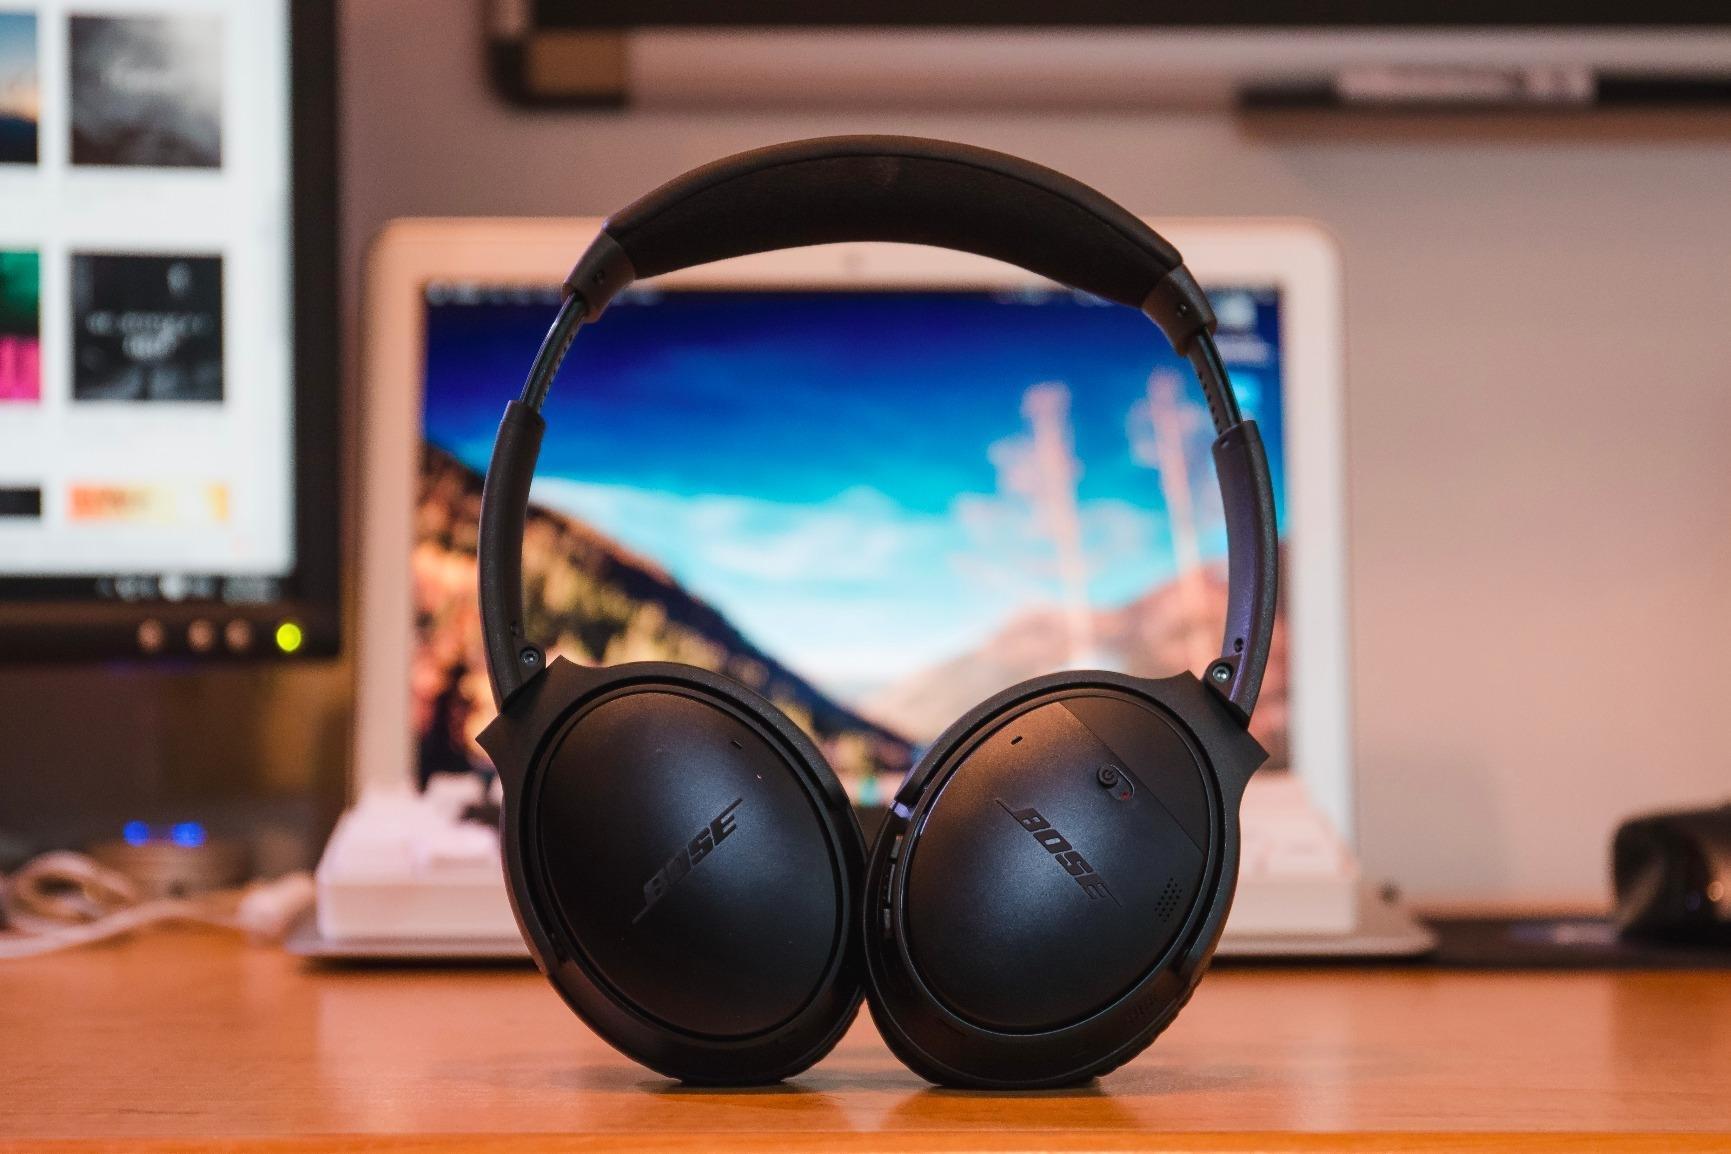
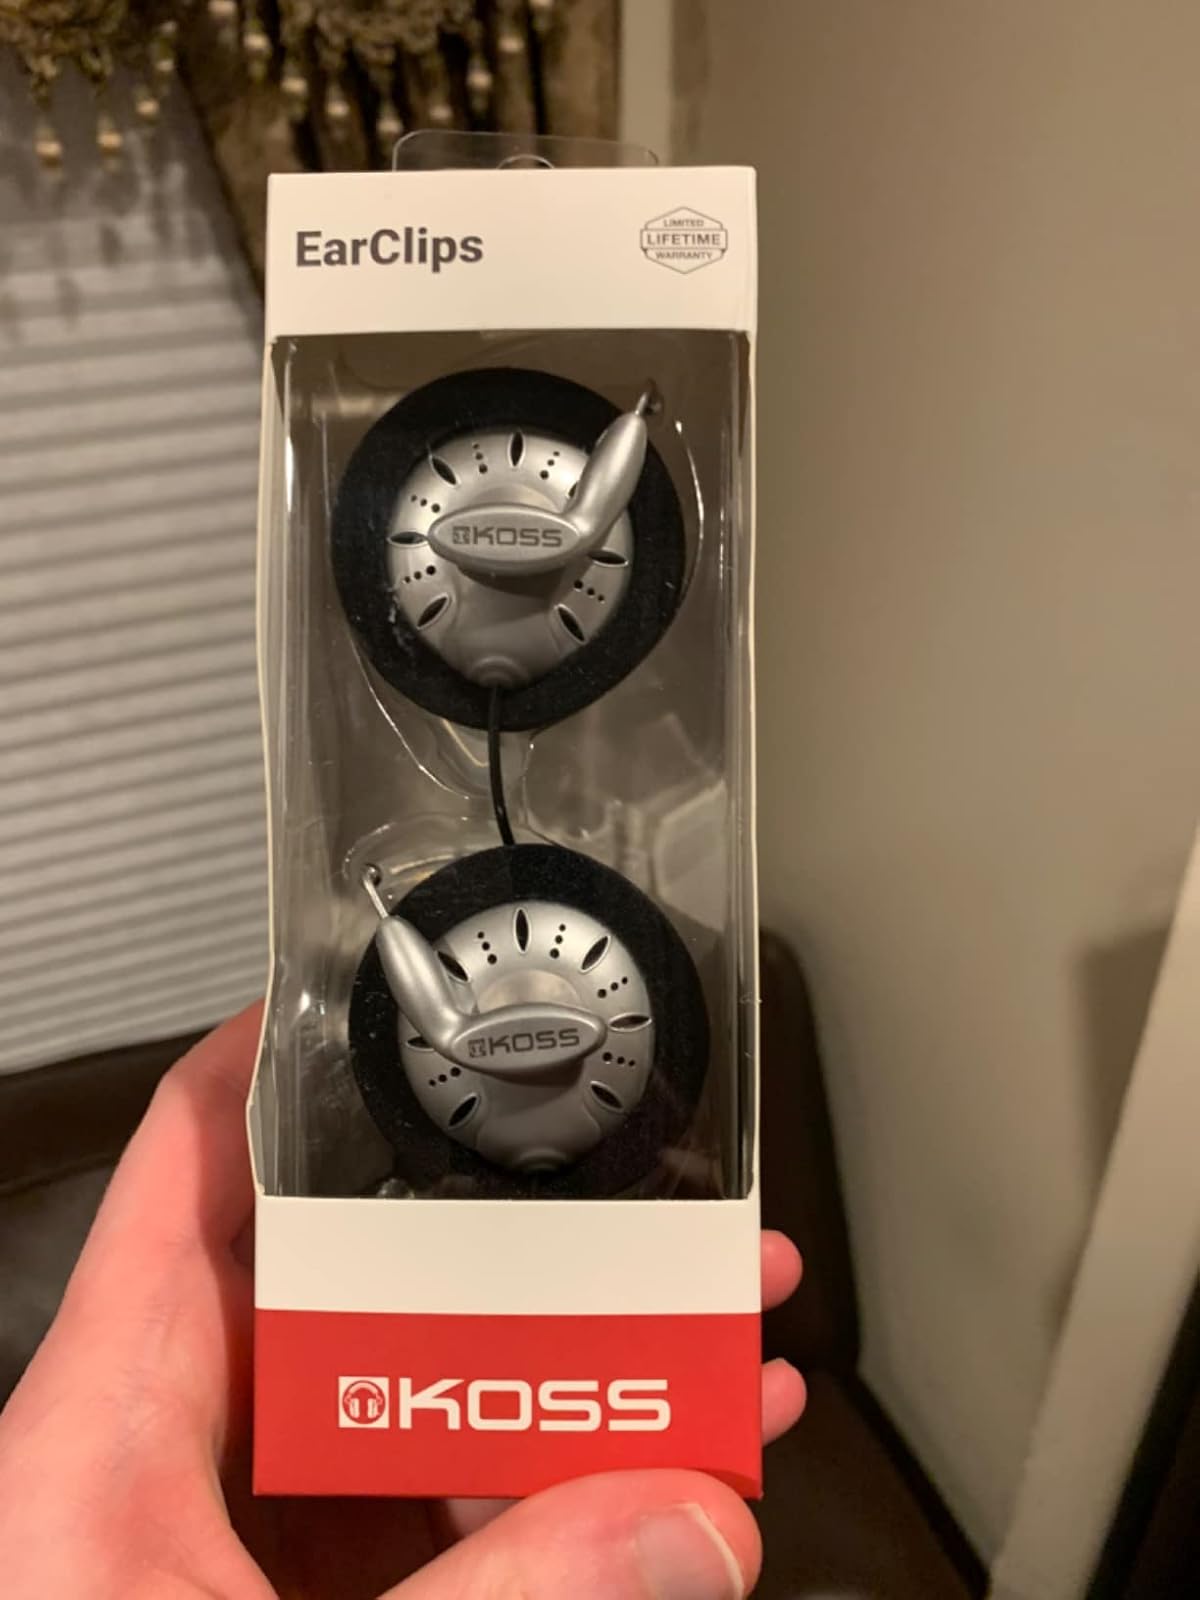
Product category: headphones
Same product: no